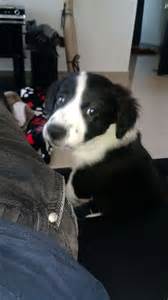
Label: dog